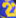
Number: 2